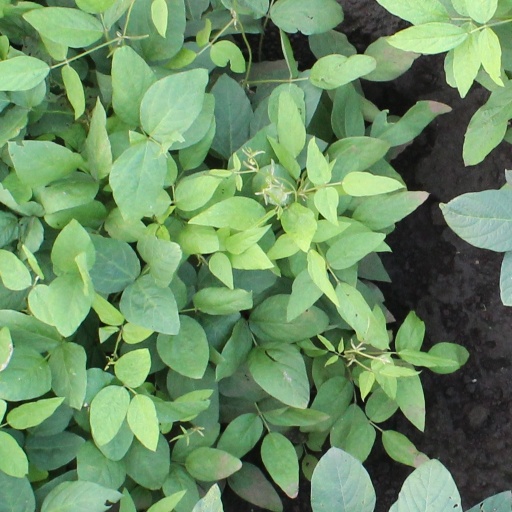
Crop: soybean